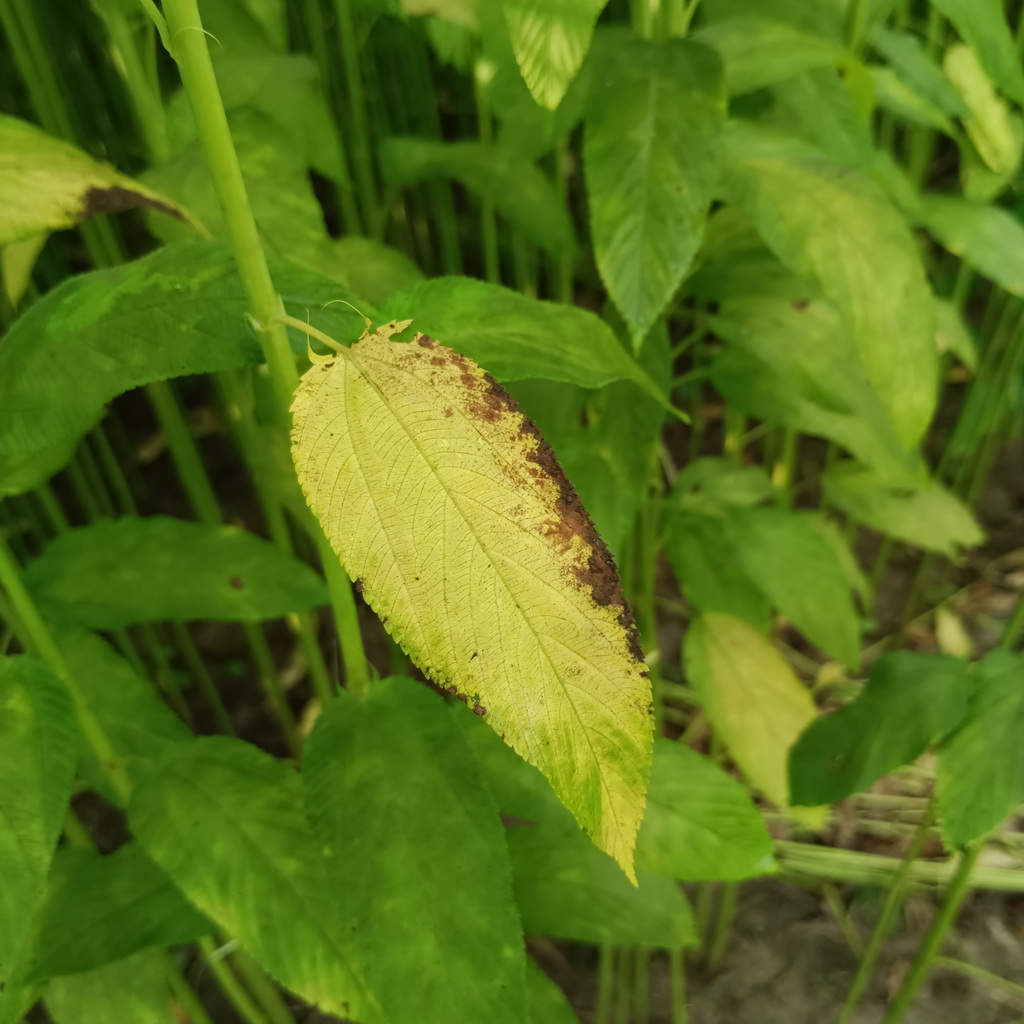
Label: Mosaic